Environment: real
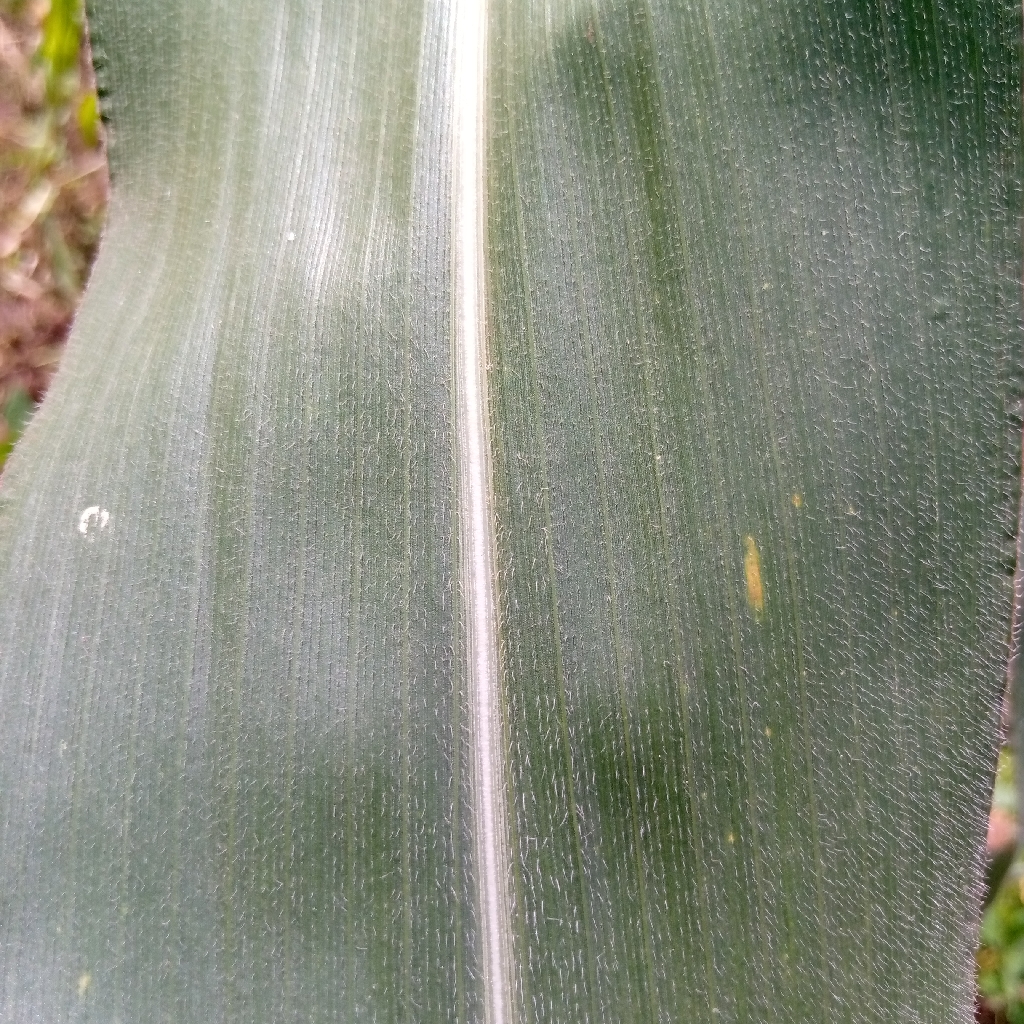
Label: healthy